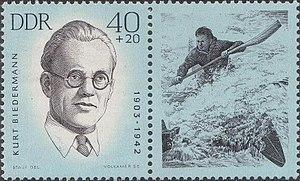
Cette liste recense les personnalités figurant sur les timbres-poste d'Allemagne fédérale, de la République Démocratique d'Allemagne, des diverses zones d'occupation alliées, de la Sarre, du Troisième Reich, de la République de Weimar, de l'Empire Allemand ainsi que des divers petits royaumes qui l'ont précédé.